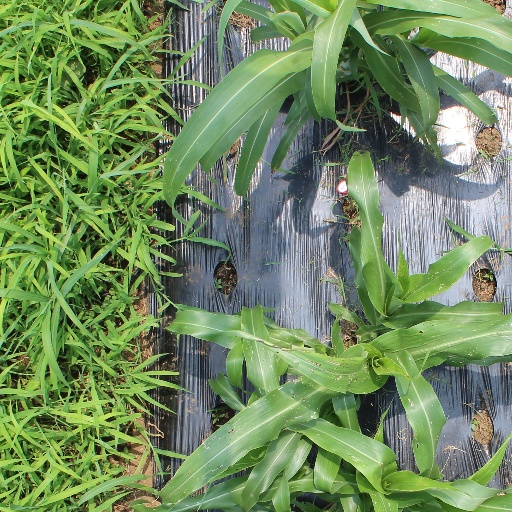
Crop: sorghum